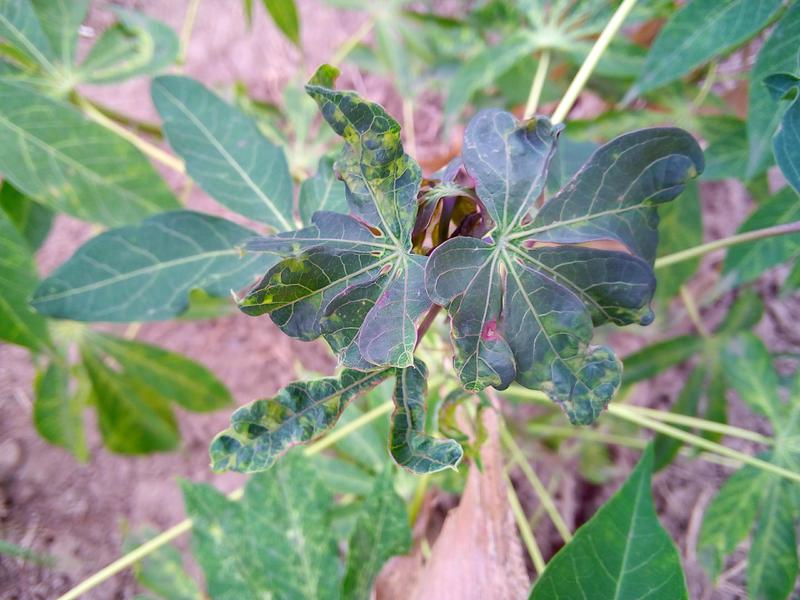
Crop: cassava
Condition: mosaic_disease